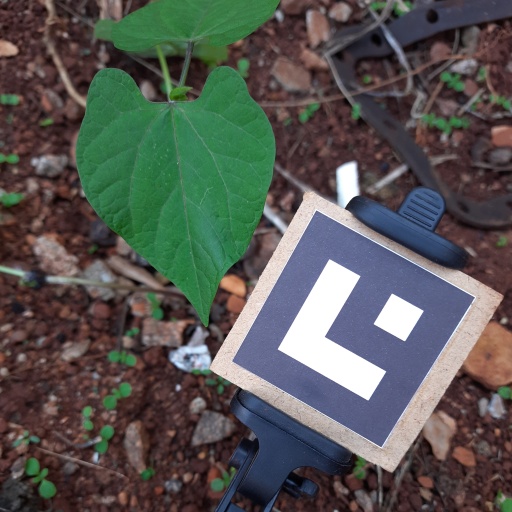
Observations: wavy surface, no eating holes, under shade